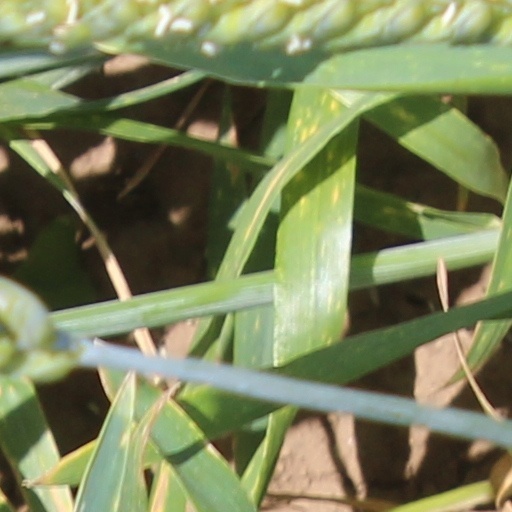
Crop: wheat